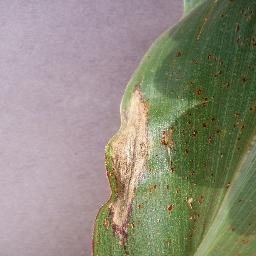
Label: Corn_(Maize)___Northern_Leaf_Blight